List of birds of the United States

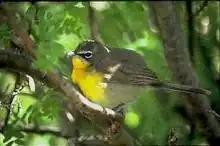
Yellow-breasted chat — whose breeding range is almost entirely within the contiguous United States.

Motacillidae is a family of small passerine birds with medium to long tails. They include the wagtails, longclaws, and pipits. They are slender ground-feeding insectivores of open country.